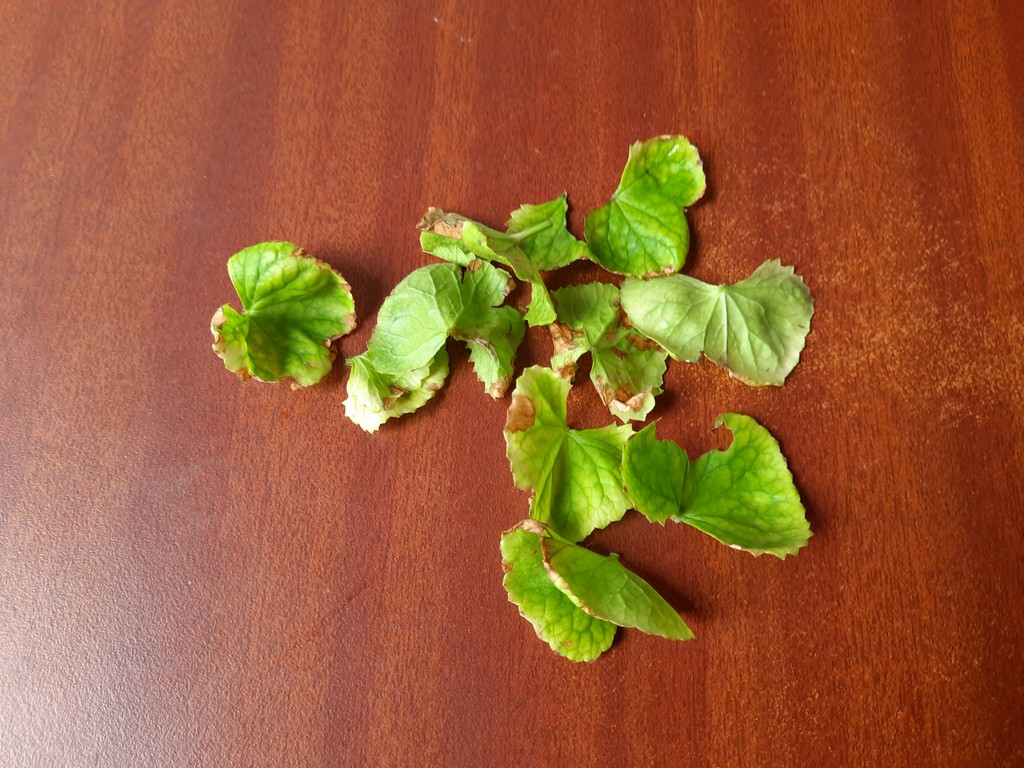
Label: Unhealthy